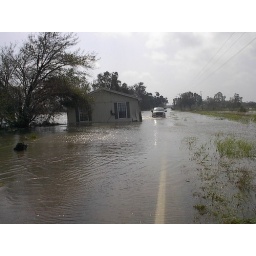
This house was on the road, it was carried there by the water